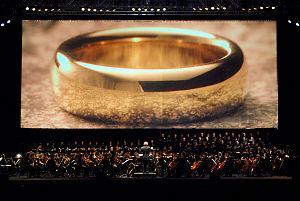
Le Festival de musique de film de Cracovie a été créé à Cracovie en 2008 à l'initiative du Bureau des festivals de la ville de Cracovie et de la station de radio RMF Classic.